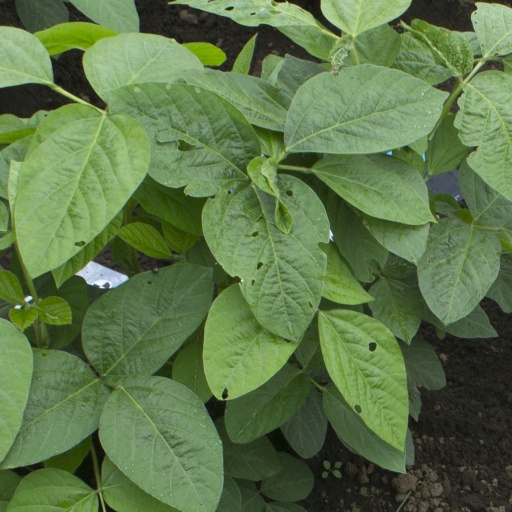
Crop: soybean